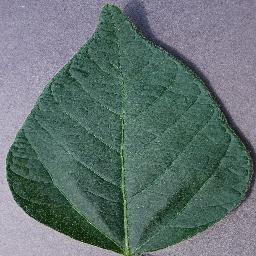
Label: Soybean___healthy